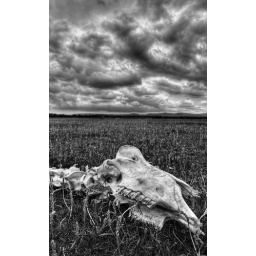
Another perspective of this image, just for Mark, first hdr then adjusted to black and white in nx2